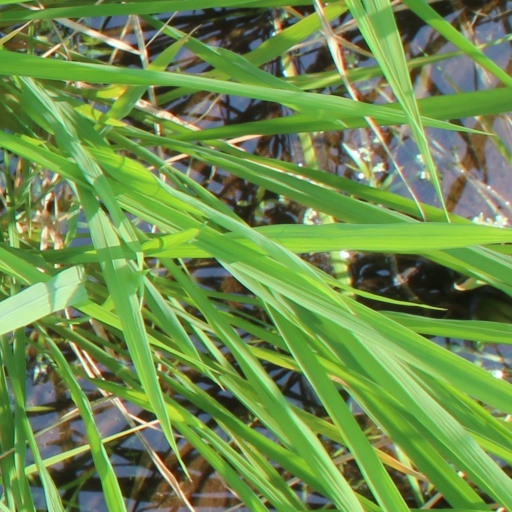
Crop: rice